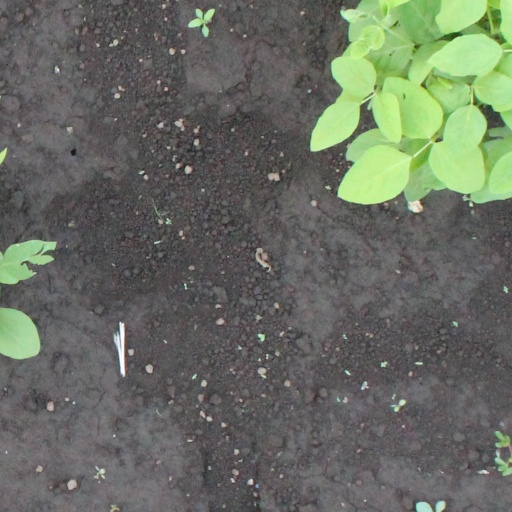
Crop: soybean